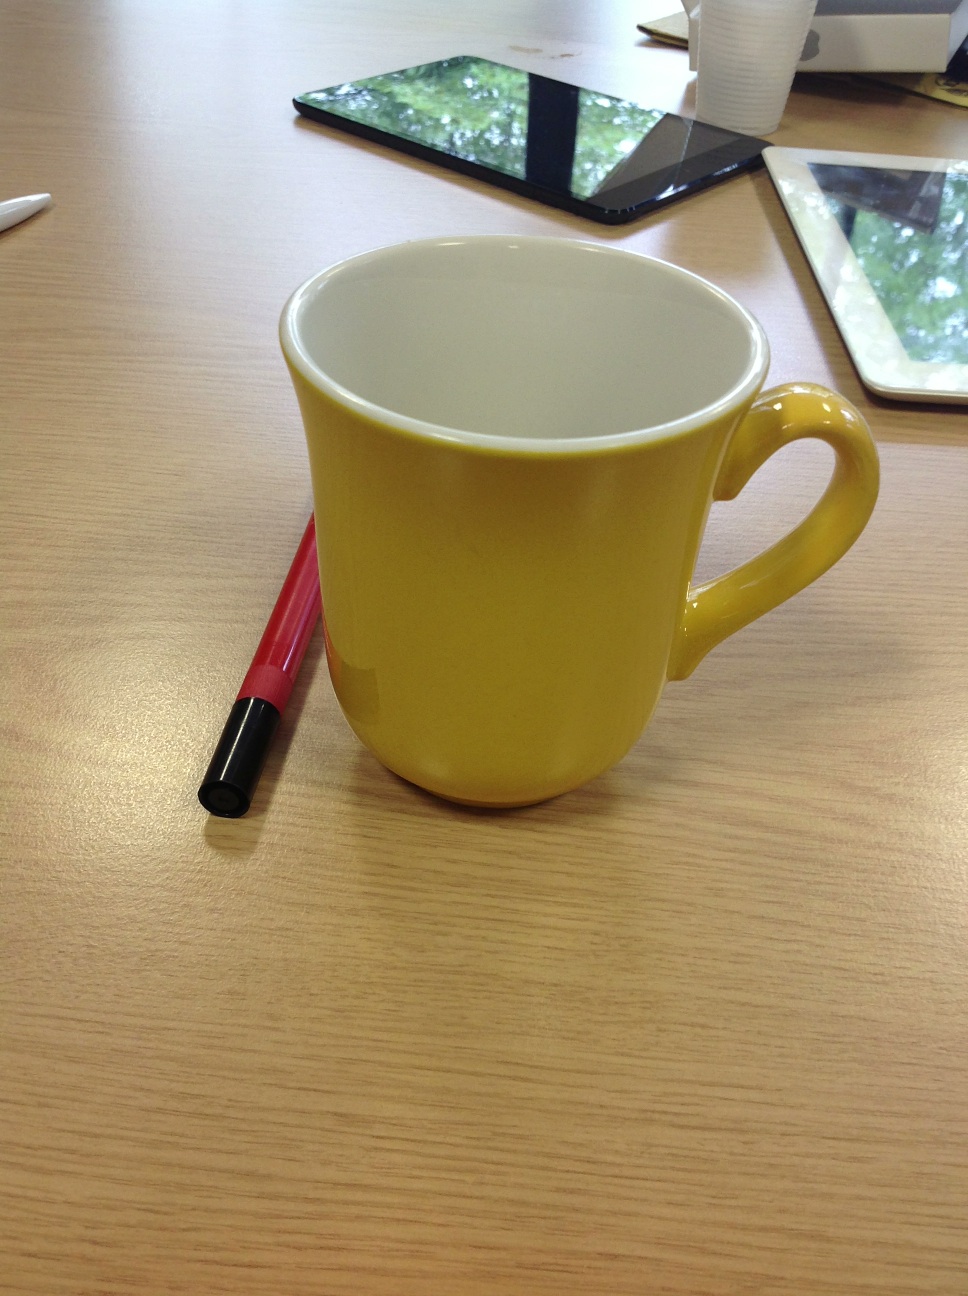Question: What color is cup?
Answer: yellow